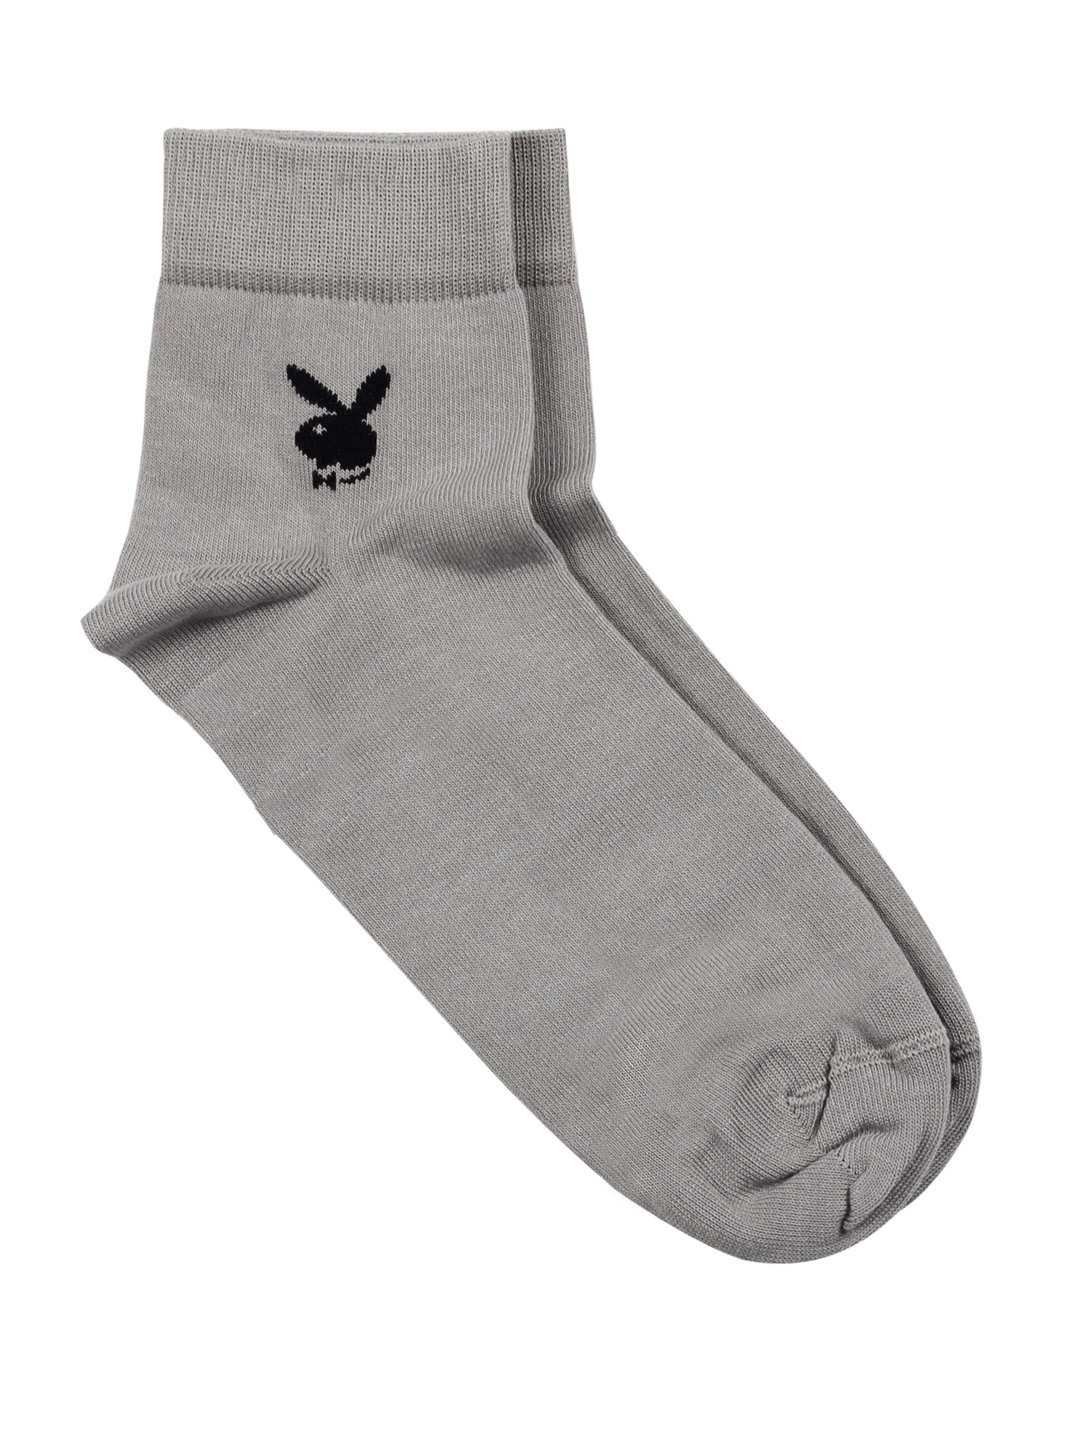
Playboy Men Grey Socks
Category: Accessories / Socks / Socks
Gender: Men
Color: Grey
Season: Summer 2016
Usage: Formal